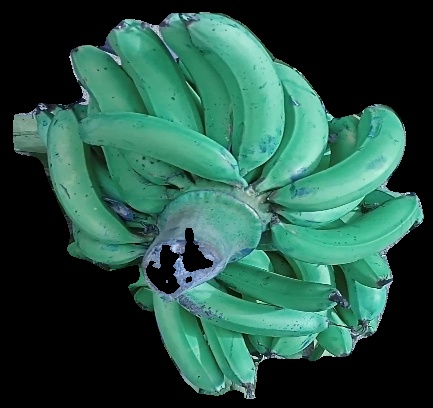
Variety: pachbale
Grade: grade3